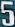
Number: 5